Paintings attributed to Caravaggio

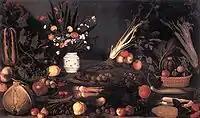
"Still Life with Flowers and Fruit". 1590s. Borghese Gallery, Rome

According to tradition, Caravaggio painted flowers and fruit when he first came to Rome. Individual pieces of this "Still Life with Flowers and Fruit" are brilliantly painted and call to mind the mastery of such subjects that Caravaggio showed in early works such as "Boy with a Basket of Fruit", as well as his reported comment that it took as much trouble to paint a flower as it did to paint a man. Nevertheless, the overall composition is awkward and it is not accepted as genuine. The painting is ascribed to an artist known as the Painter of the Wadsworth Atheneum Still-Life, after a work in the Wadsworth Atheneum, Hartford, Connecticut.